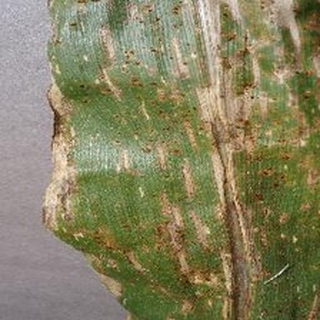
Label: corn_gray_leaf_spot